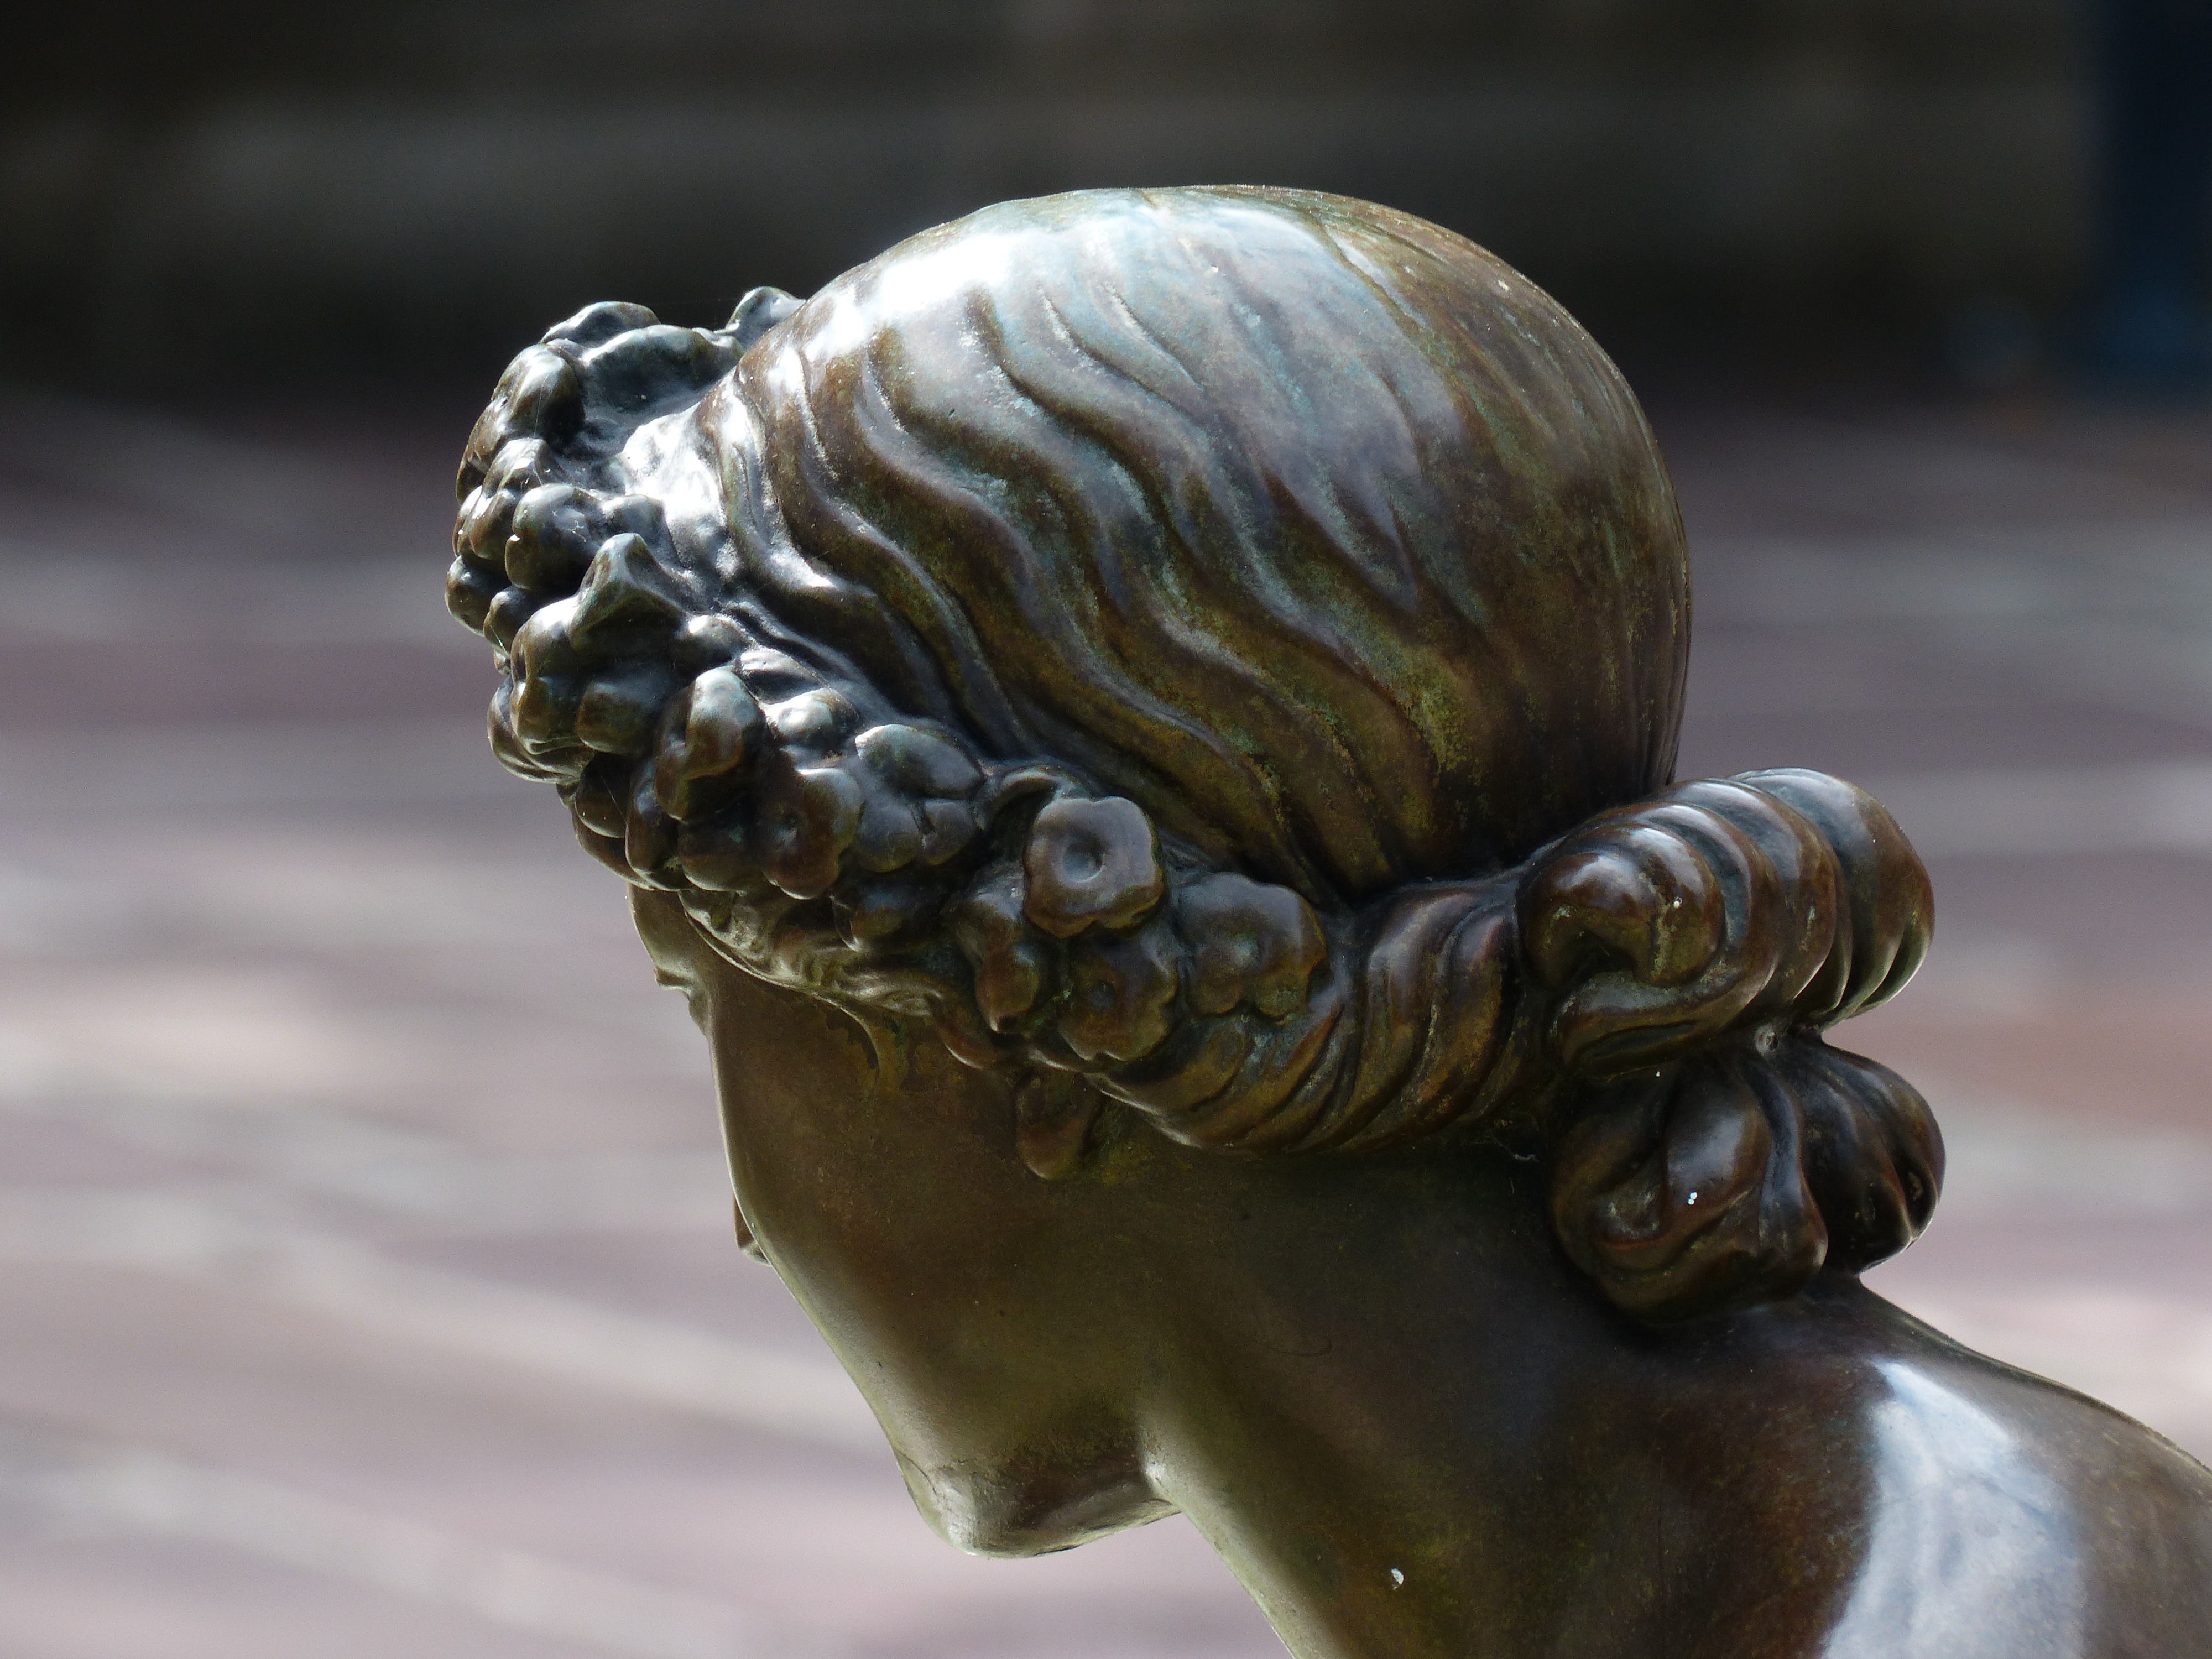
girl, statue, metal, material, invertebrate, close up, sculpture, art, snail, figure, head, bronze, carving, macro photography, hair wreath